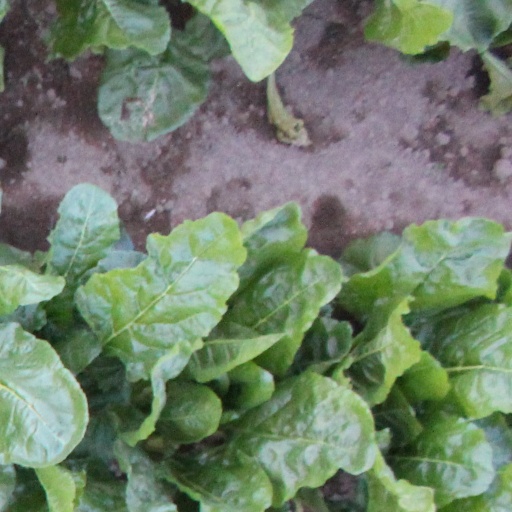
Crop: sugar beet